MSW Votec 322

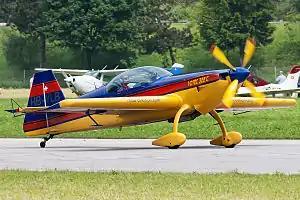
Votec 322C landing in Ambri at the Oris Fly-In 2013.

The MSW Votec 322 is a Swiss two-seat low-wing monoplane based on the Rihn DR-107 One Design and designed for amateur construction by MSW Aviation of Wohlen.